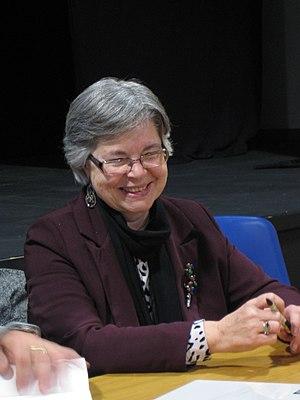
Ana María Romaro Masiá est une historienne, archéologue et professeur espagnole.